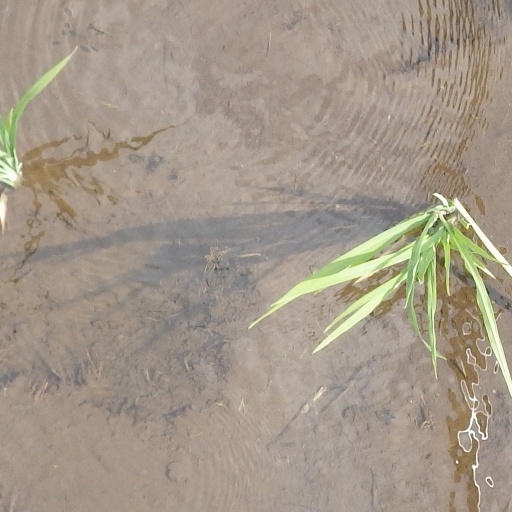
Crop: rice